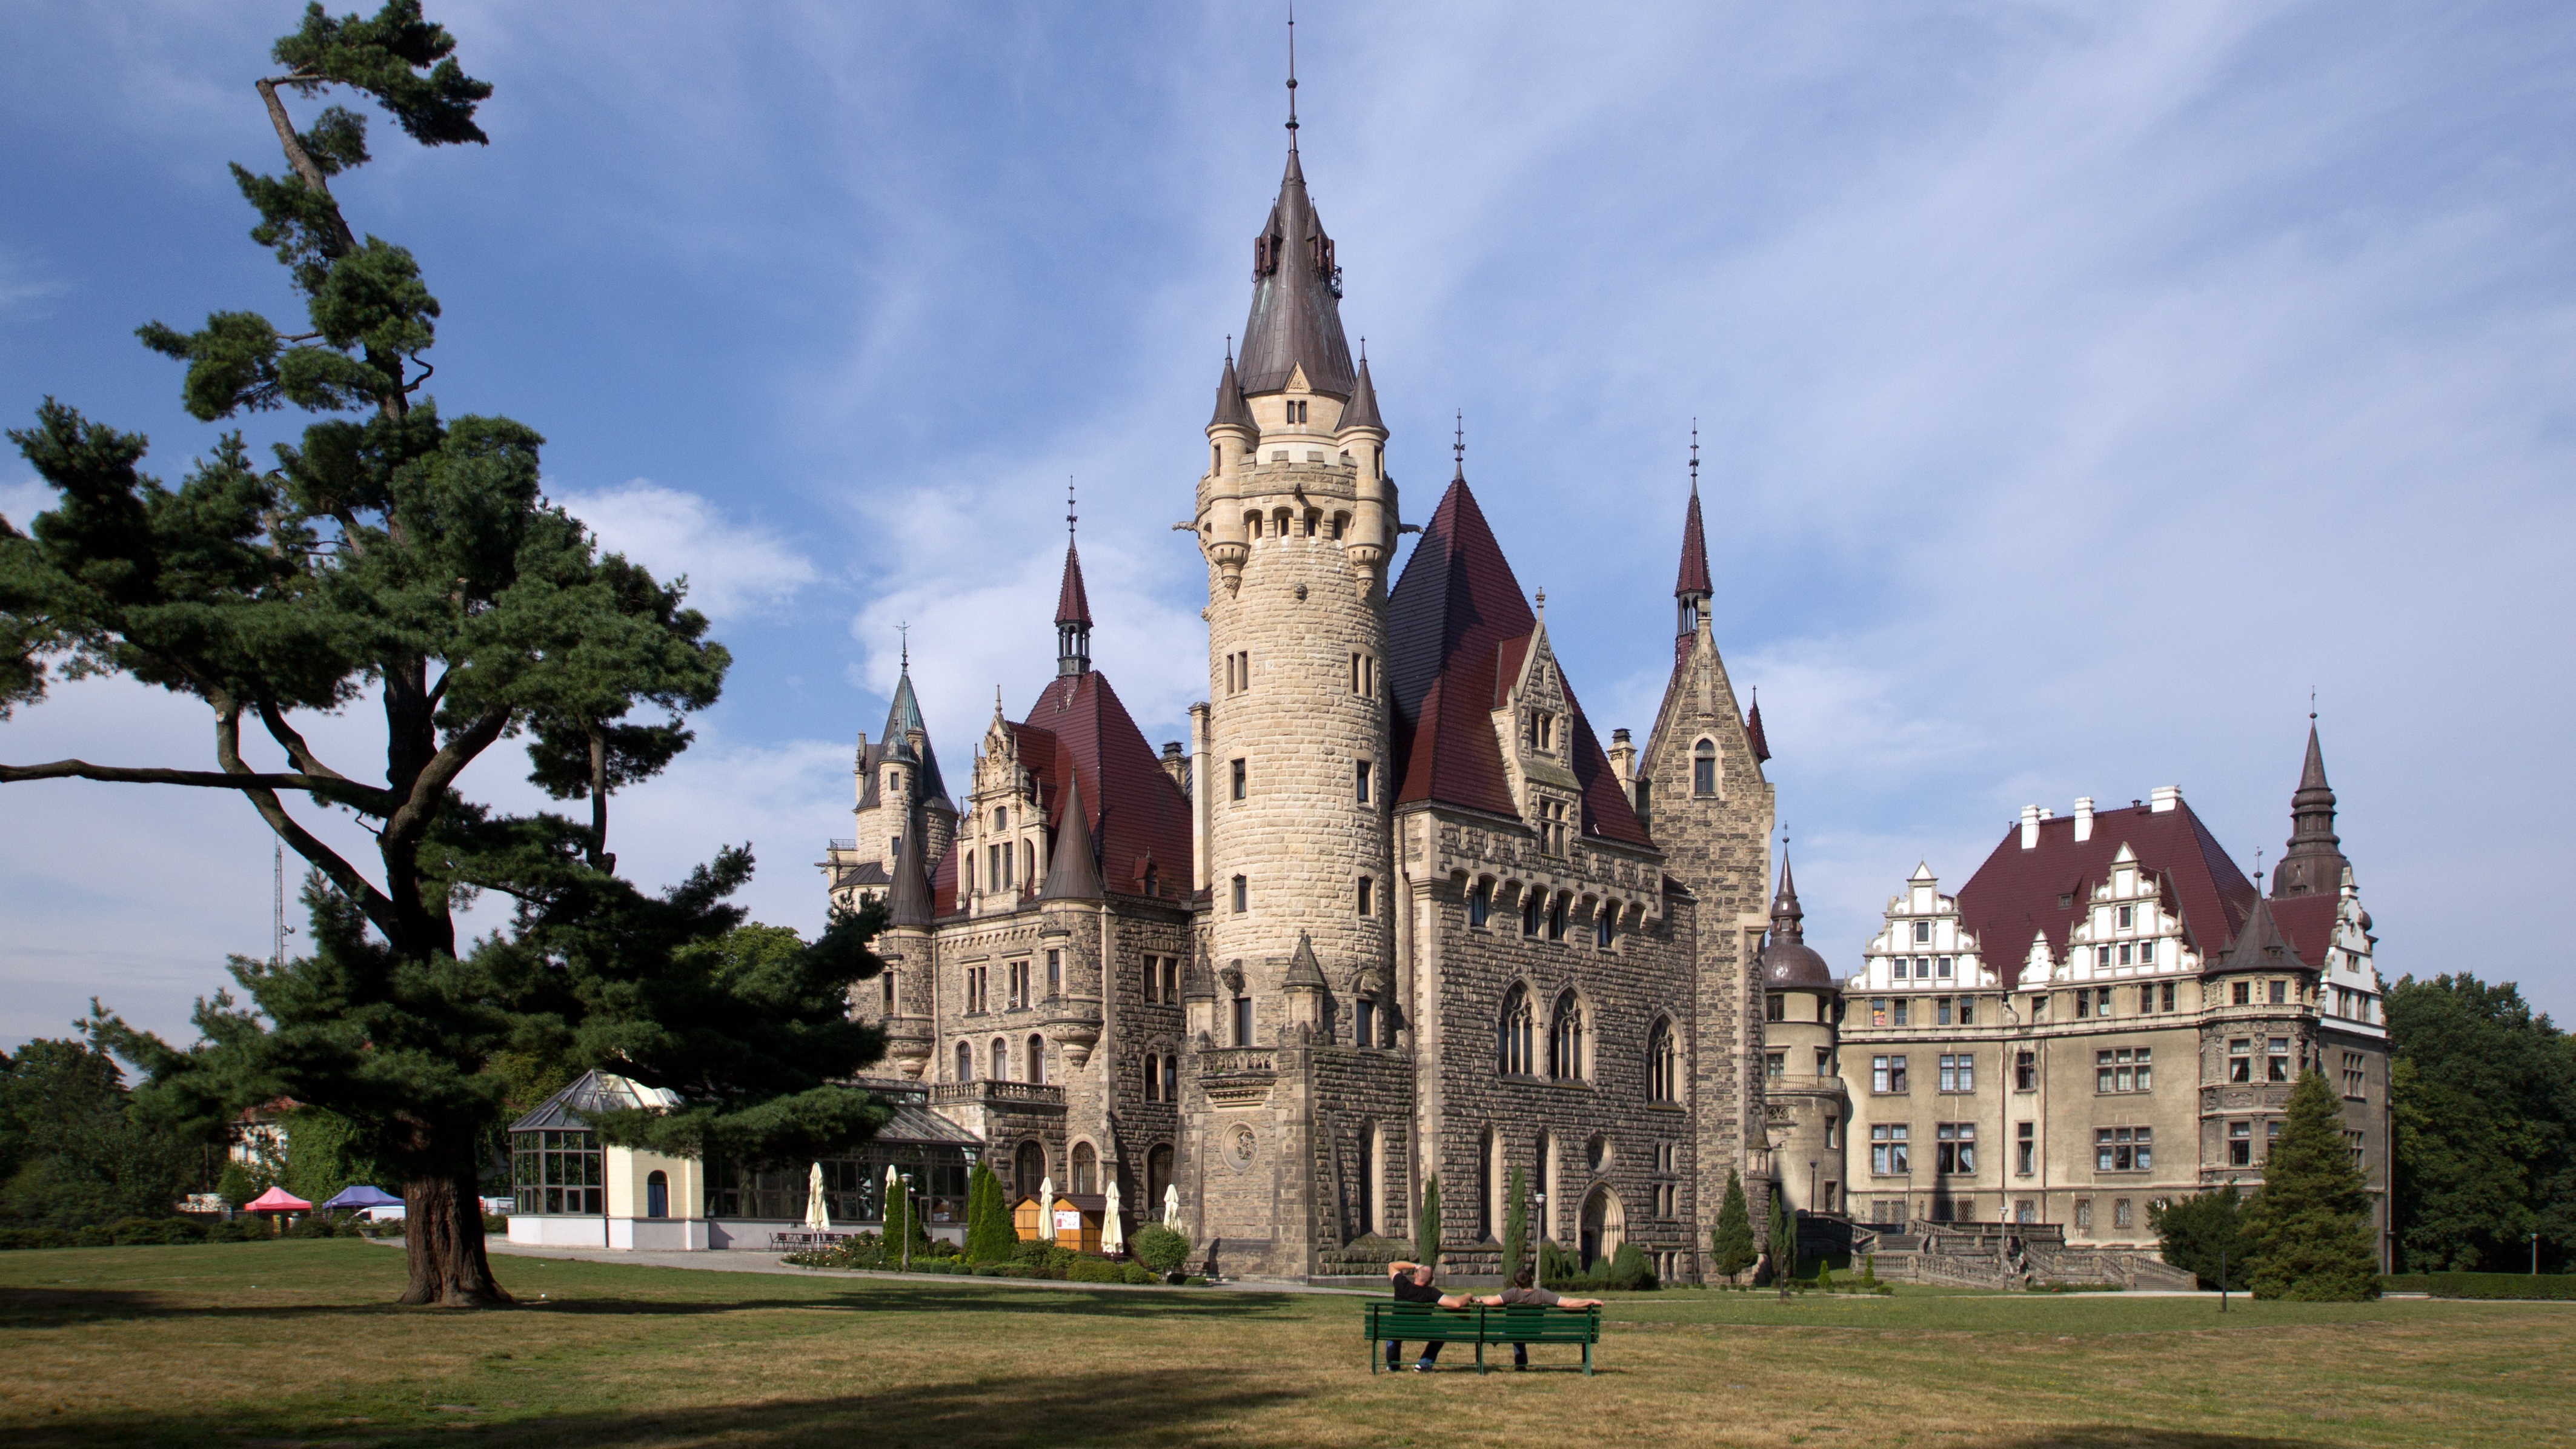
building, chateau, castle, landmark, cathedral, place of worship, spire, monastery, silesia, tours, historic site, sabine, moszna, neorenesans